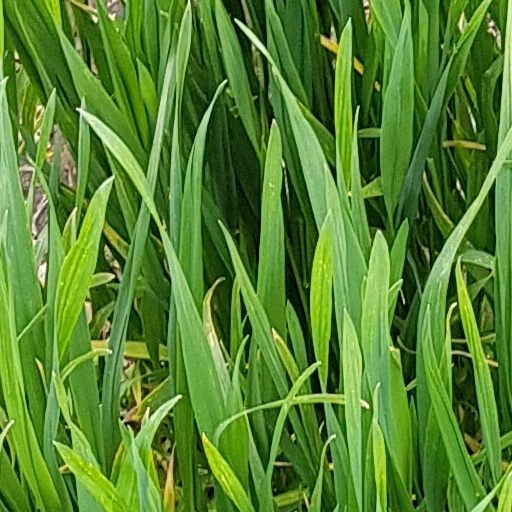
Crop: wheat